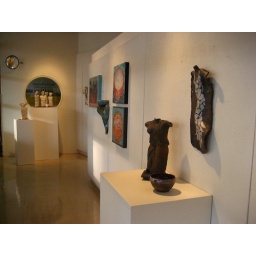
wall by window